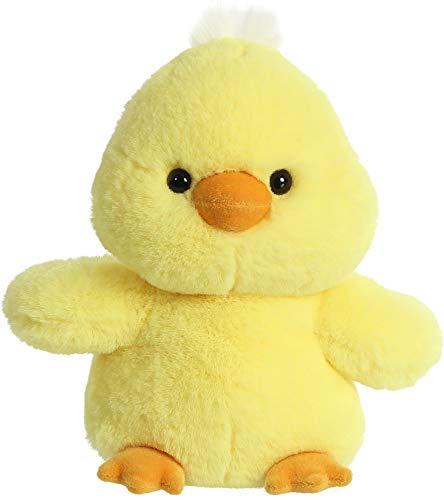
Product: Aurora - Poppy Spring Chick - 8" Poppy Spring Chick Yellow
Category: Toys & Games | Stuffed Animals & Plush Toys | Stuffed Animals & Teddy Bears
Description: Bean-filled to sit in an upright position.
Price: $21.87
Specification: ProductDimensions:7x5.5x7.5inches|ItemWeight:5pounds|ShippingWeight:5pounds(Viewshippingratesandpolicies)|ASIN:B0837J9K1G|Manufacturerrecommendedage:0monthsandup